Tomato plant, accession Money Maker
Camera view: vertical (180 deg); turntable rotation: 270 degrees
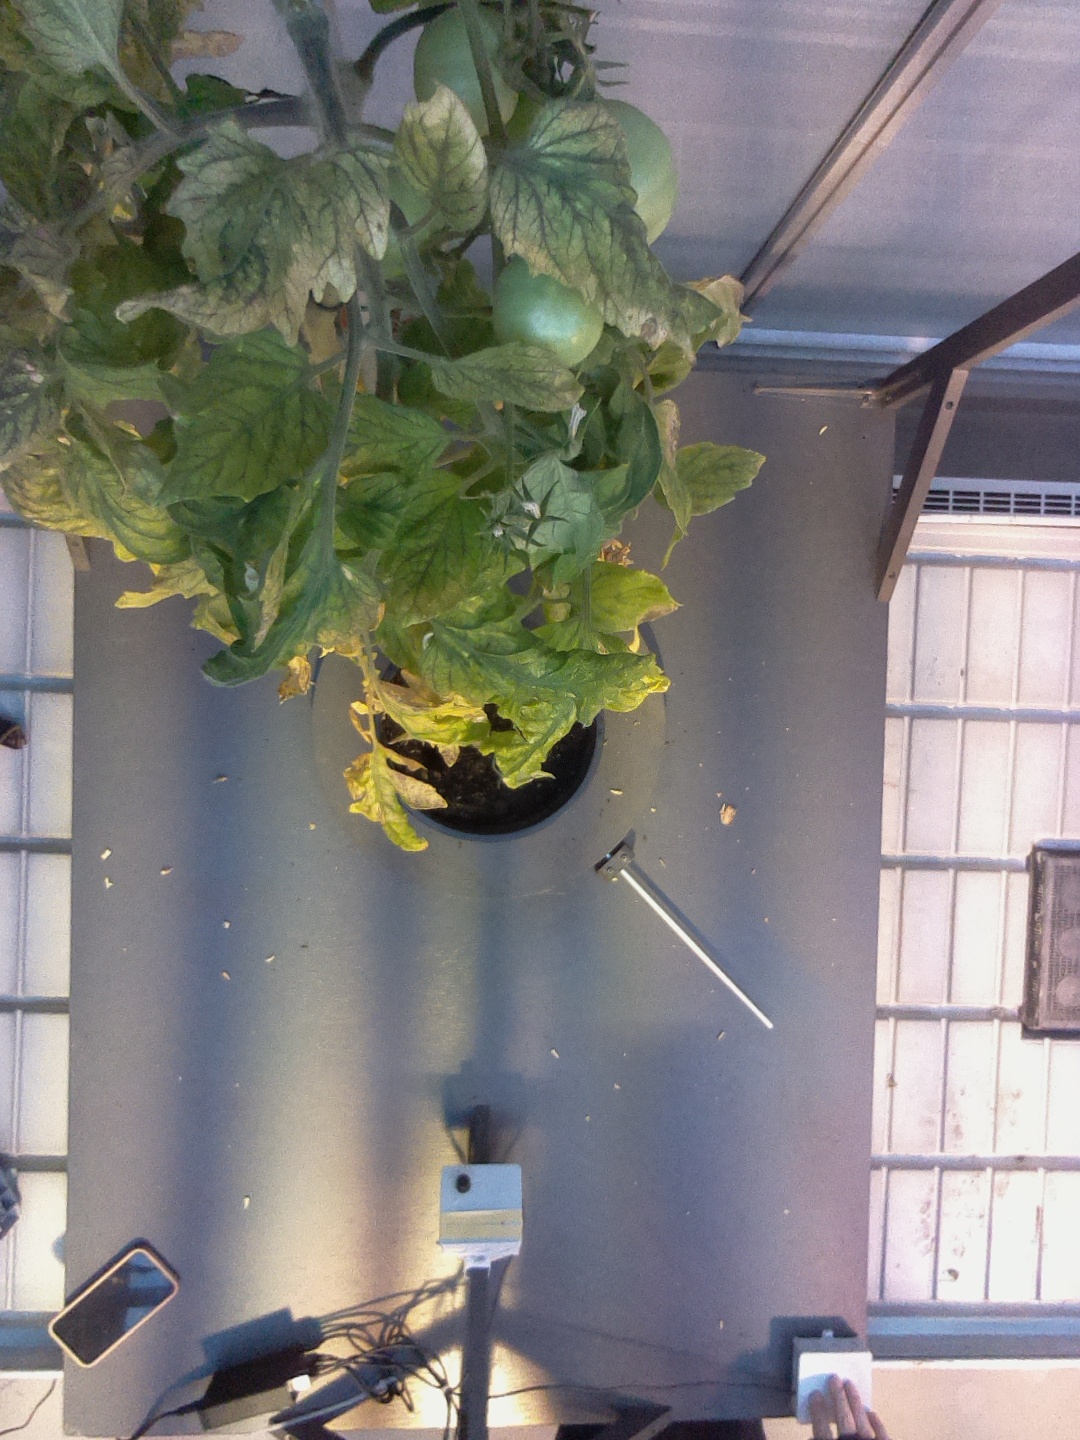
BBCH growth stage 83: 30%-40% of fruits show typical fully ripe color